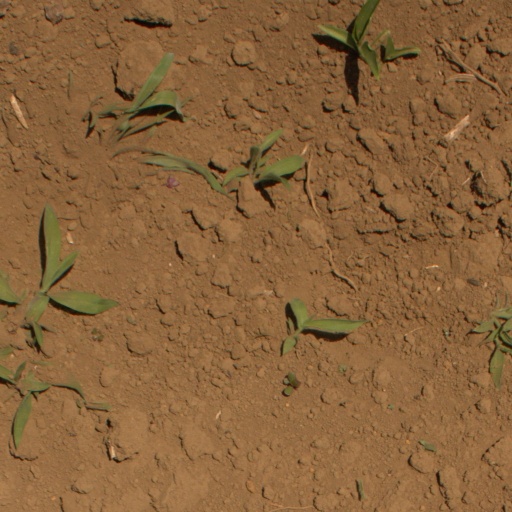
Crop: Jerusalem artichoke